Idina Menzel on screen and stage

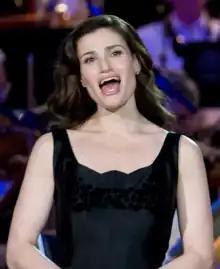
Menzel performing in 2008

American actress Idina Menzel has appeared on stage, as well as in film and television. She rose to prominence as a stage actress by making her Broadway debut as Maureen Johnson in the rock musical "Rent". She also originated the role of Elphaba in "Wicked" on both Broadway and West End, winning Tony Awards for her performances in both musicals. She later had a cameo in the 2024 film adaptation of the latter.